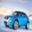
Label: automobile